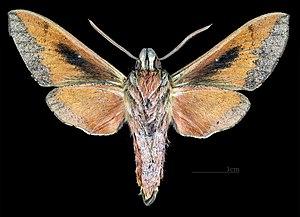
Hyles calida est une espèce de lépidoptères appartenant à la famille des Sphingidae.